Ray Teal

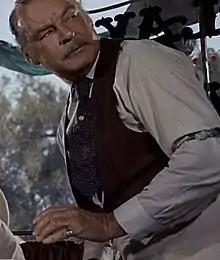
Teal in "One-Eyed Jacks" (1961)

Ray Elgin Teal (January 12, 1902 – April 2, 1976) was an American actor. His most famous role was as Sheriff Roy Coffee on the television series "Bonanza" (1959–1972), which was only one of dozens of sheriffs on television and in movies that he played during his long and prolific career stretching from 1937 to 1970. He appeared in pictures such as "Western Jamboree" (1938) with Gene Autry, "The Best Years of Our Lives" (1946) with Fredric March and Myrna Loy, "The Black Arrow" (1948), Billy Wilder's "Ace in the Hole" (1951) and "Judgment at Nuremberg" (1961) with Spencer Tracy and Burt Lancaster.